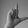
ASL letter: L